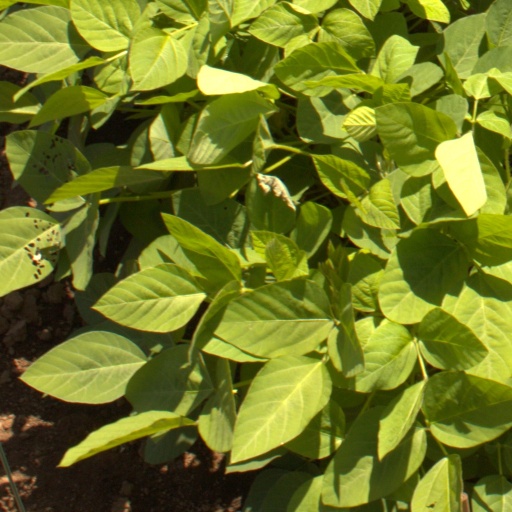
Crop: soybean